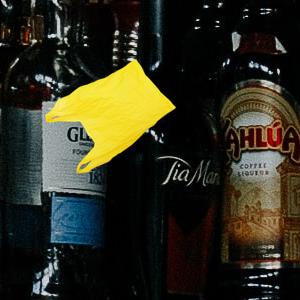
Label: plasticbags